Frederic Augustus Lucas

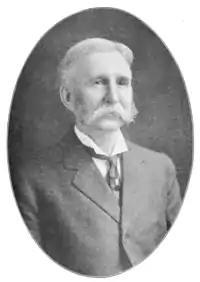

Lucas came to be recognized by his contemporaries as an authority on ancient animals. His description of himself was that of "all round" naturalist, a specimen he regarded regretfully as fast disappearing. Because of his associations at the National Museum and his past experience at Ward's Establishment, he was able associate and work with many men of this type including William Hornaday, Carl Akeley, Henry B. Ward, Arthur Howell, among others, people whose recognition was based on their writings as explorers rather than as academicians. Lucas never regarded as himself as deficient in that respect.